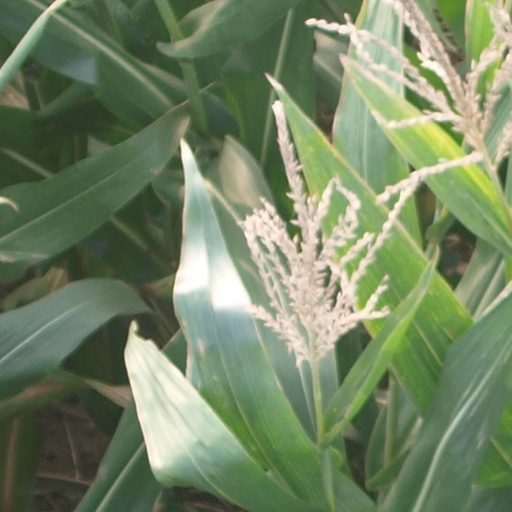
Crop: maize; corn